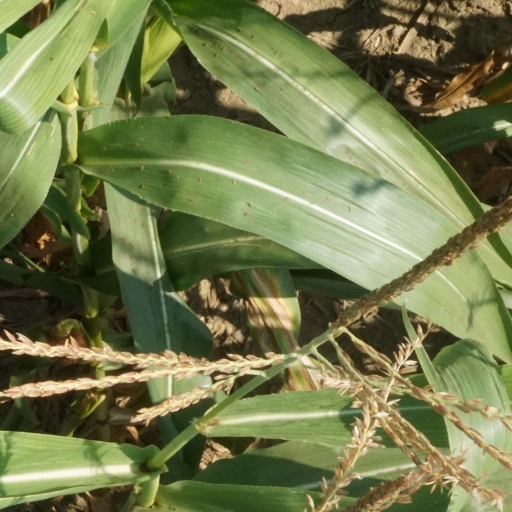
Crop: maize; corn